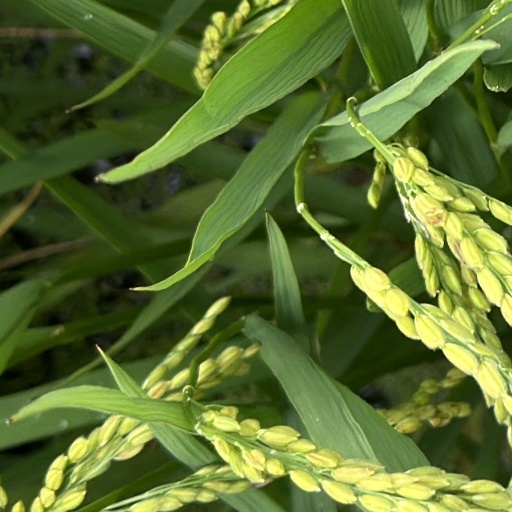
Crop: rice